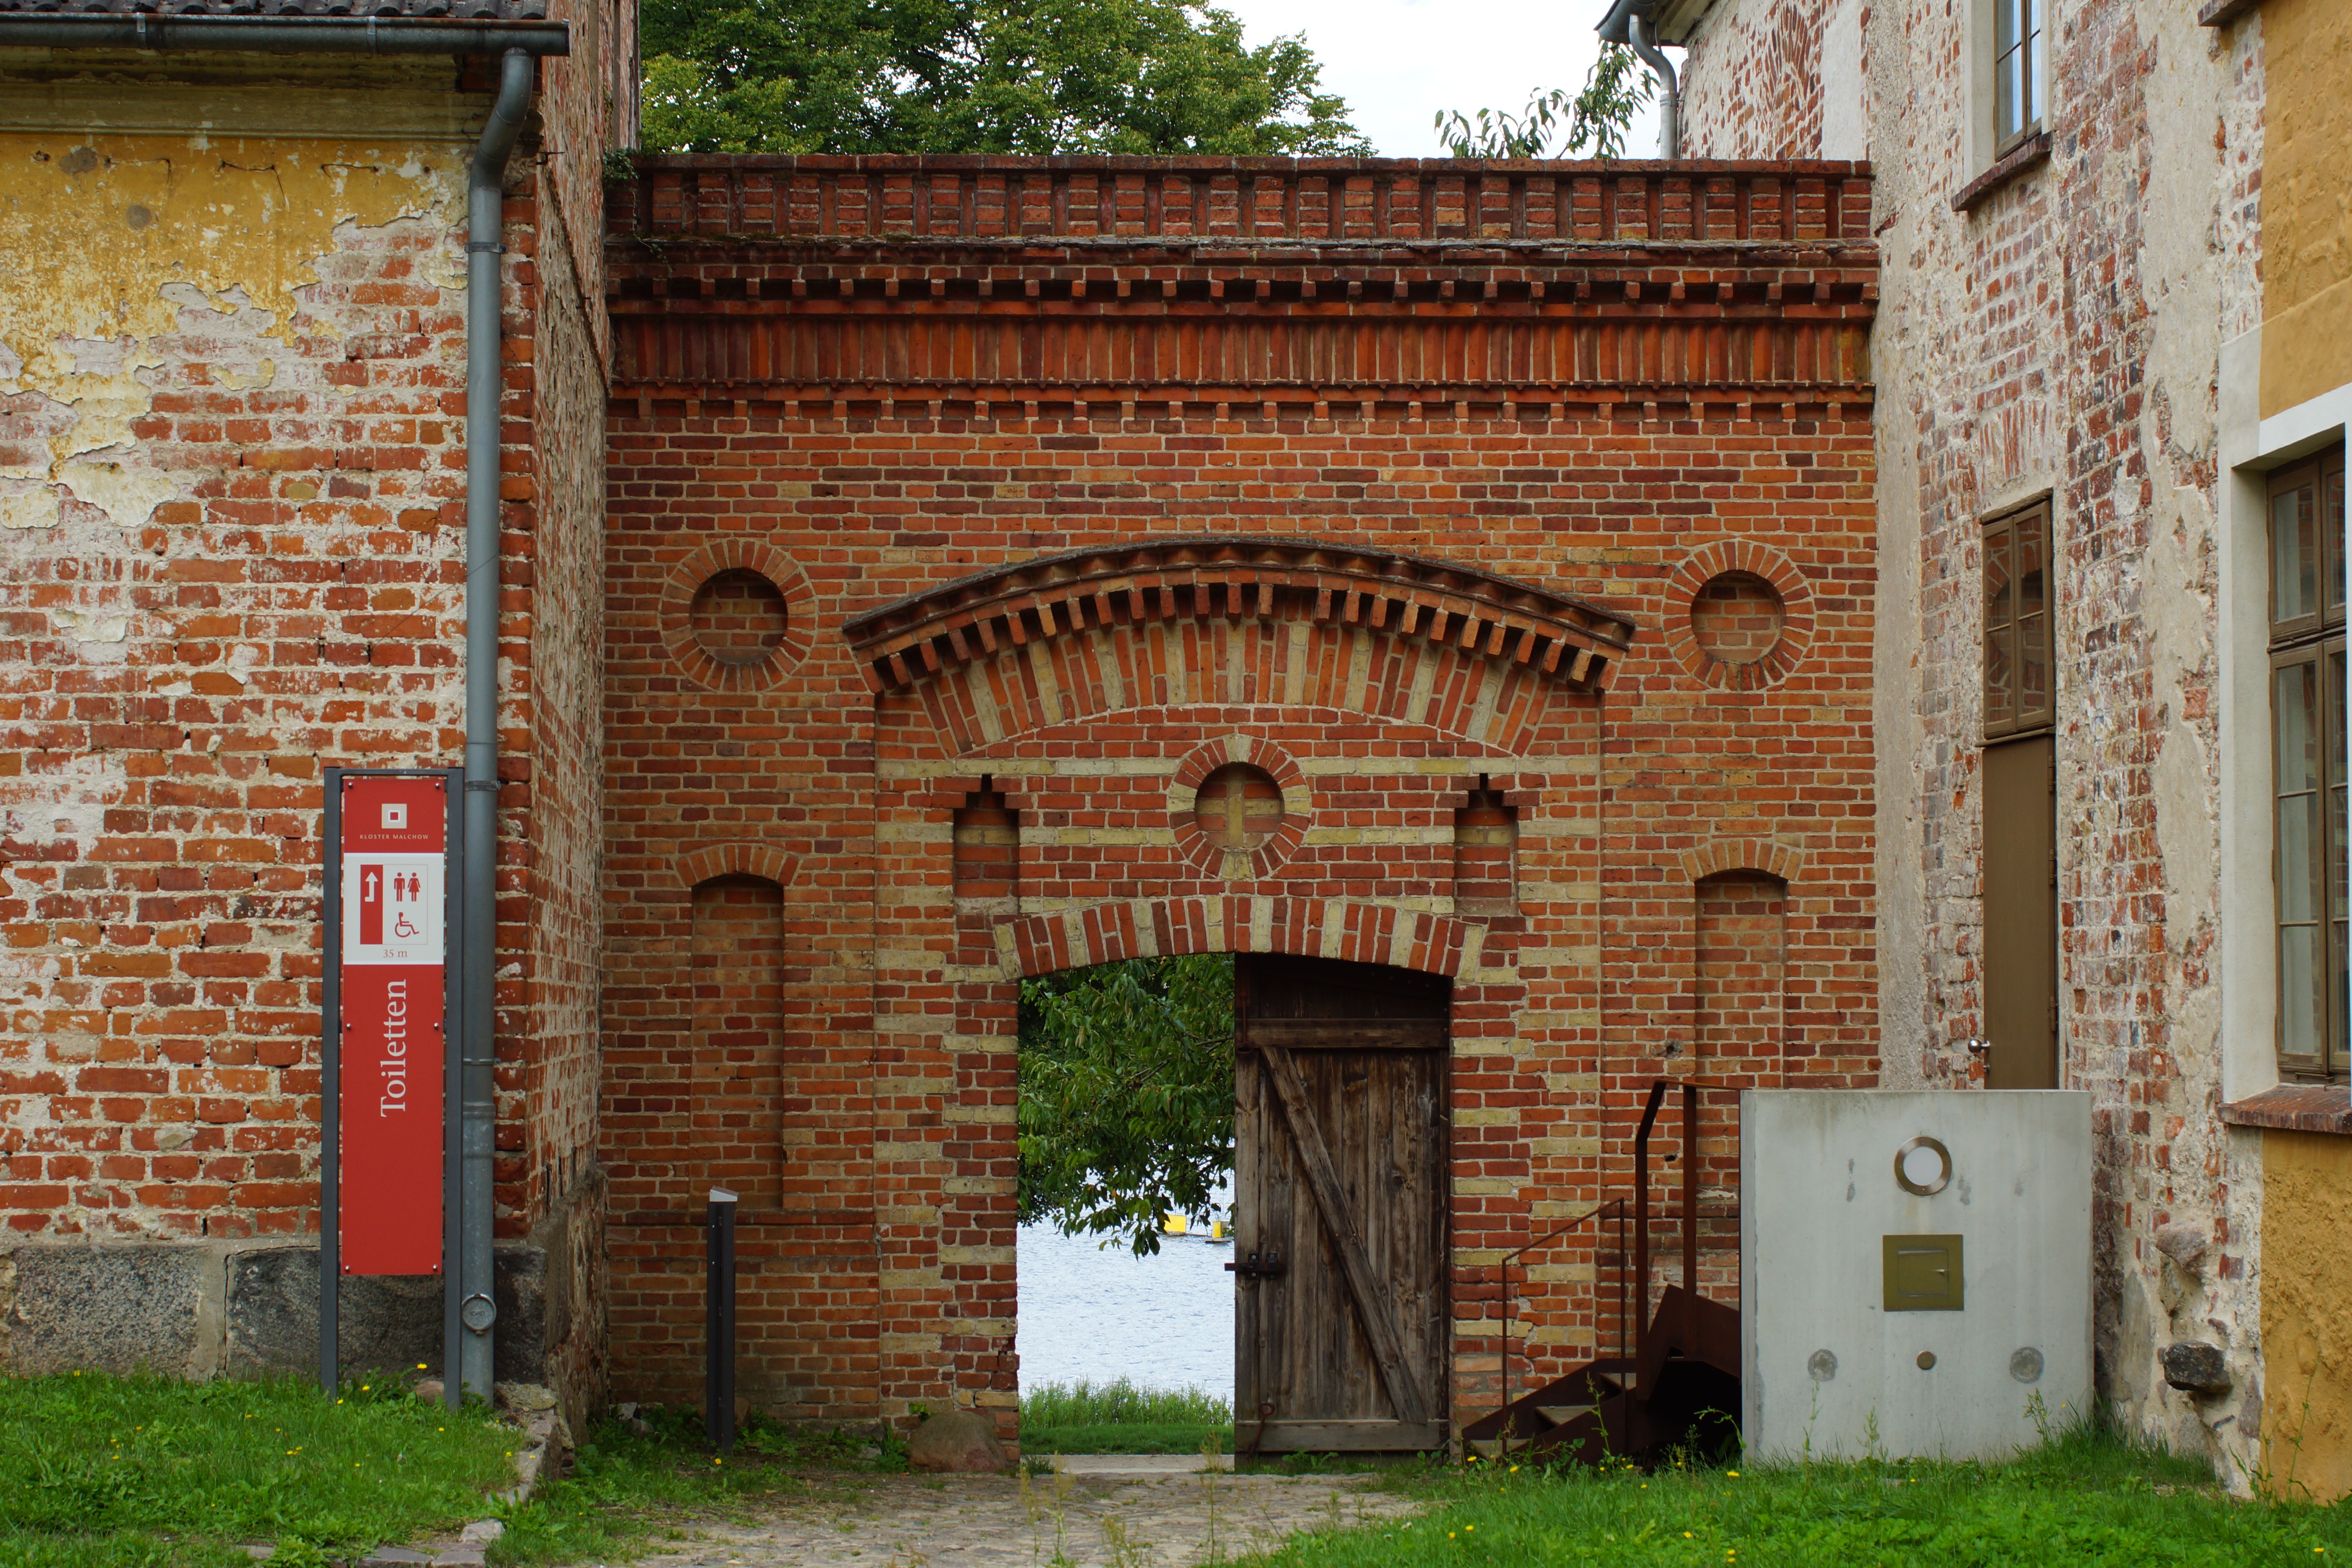
architecture, house, building, old, home, wall, stone, cottage, facade, property, chapel, brick, door, goal, place of worship, wooden door, courtyard, monastery, synagogue, estate, brickwork, input, hacienda, forward, intake, clinker, castle gate